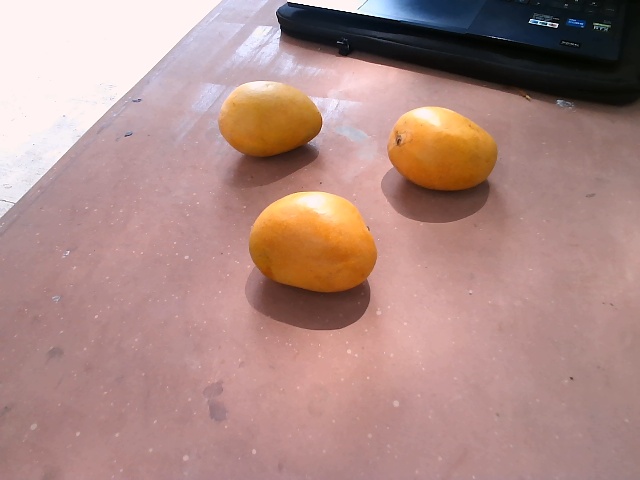
Label: Ripe_Mango